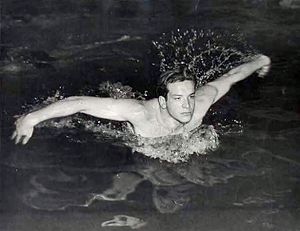
Bud Spencer / Svømme- og vandpolokarriere
Spencer i 1950
Bud Spencer var en italiensk skuespiller, filminstruktør samt tidligere svømmer, som var den første italiener til at svømme 100 m fri på under et minut. Han var kendt for sin højde på 194 cm og sine tidligere roller i spaghettiwesterns. Han gik fra at være en succesfuld svømmer i sin ungdom til at opnå en eksamen i jura og har registreret flere patenter.